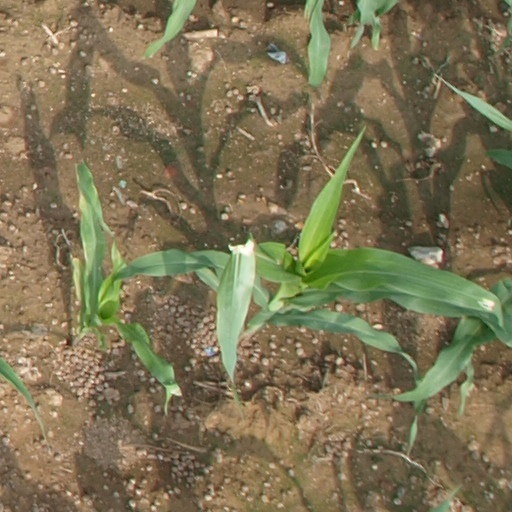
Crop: maize; corn